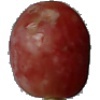
Label: Grape Pink 1